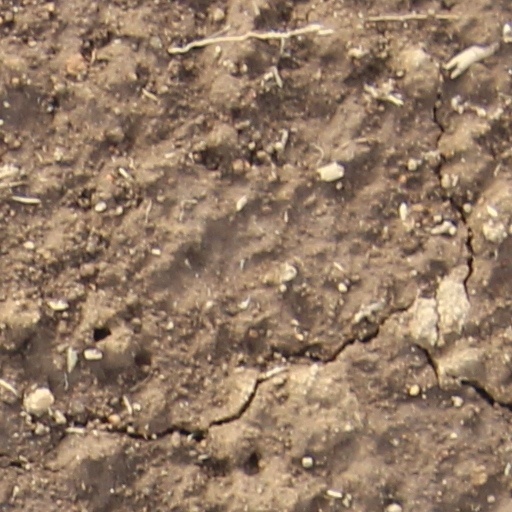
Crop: wheat